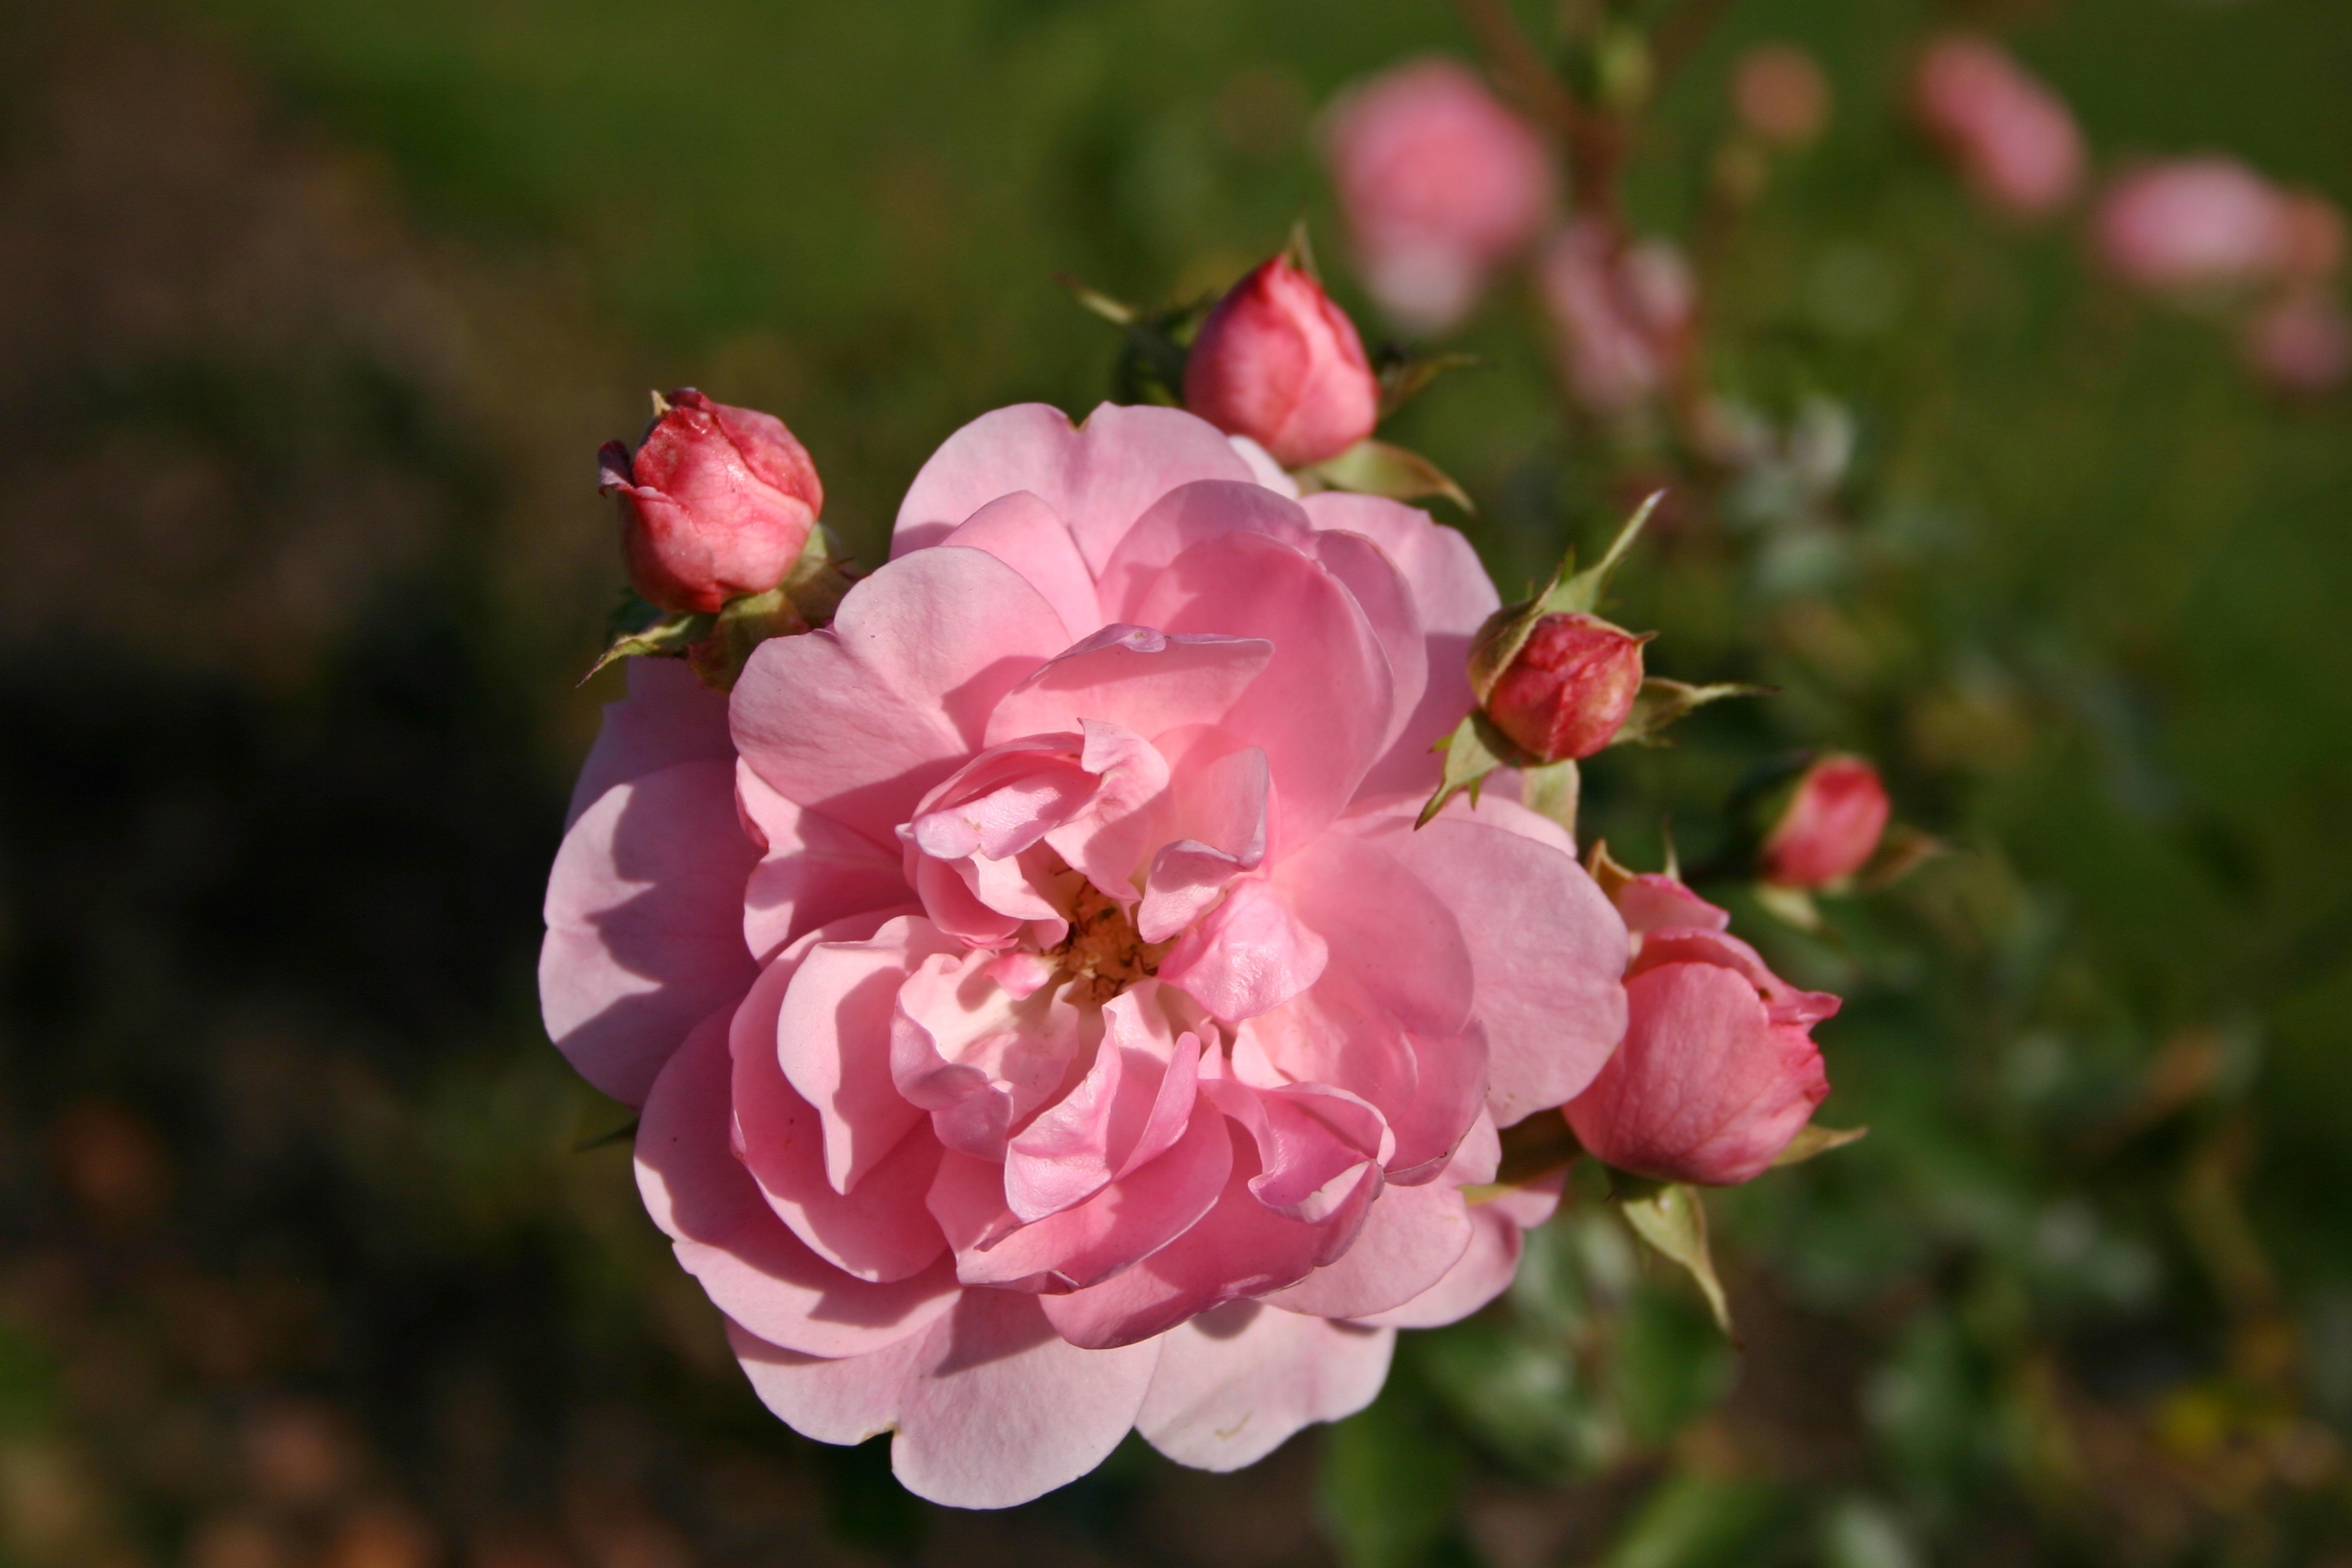
nature, blossom, plant, flower, petal, bloom, love, rose, symbol, macro, botany, pink, close, flora, single flower, flowers, shrub, pink rose, bud, floribunda, rosebud, rose bloom, macro photography, pot rose, flowering plant, garden roses, rose family, garden rose, land plant